Lincoln Philosophy Café

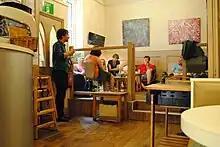
Guest Speaker at LPC in 2011

The Lincoln Philosophy Café has been given press attention, most recently in the Lincolnshire Echo, where it was described as being "a great social event that allows people of any age to share ideas". In the past, the Lincoln Philosophy Café has also had guest speakers, which was also documented in the Lincolnshire Echo, such as Dr. Euan Gallivan who spoke on Arthur Schopenhauer.